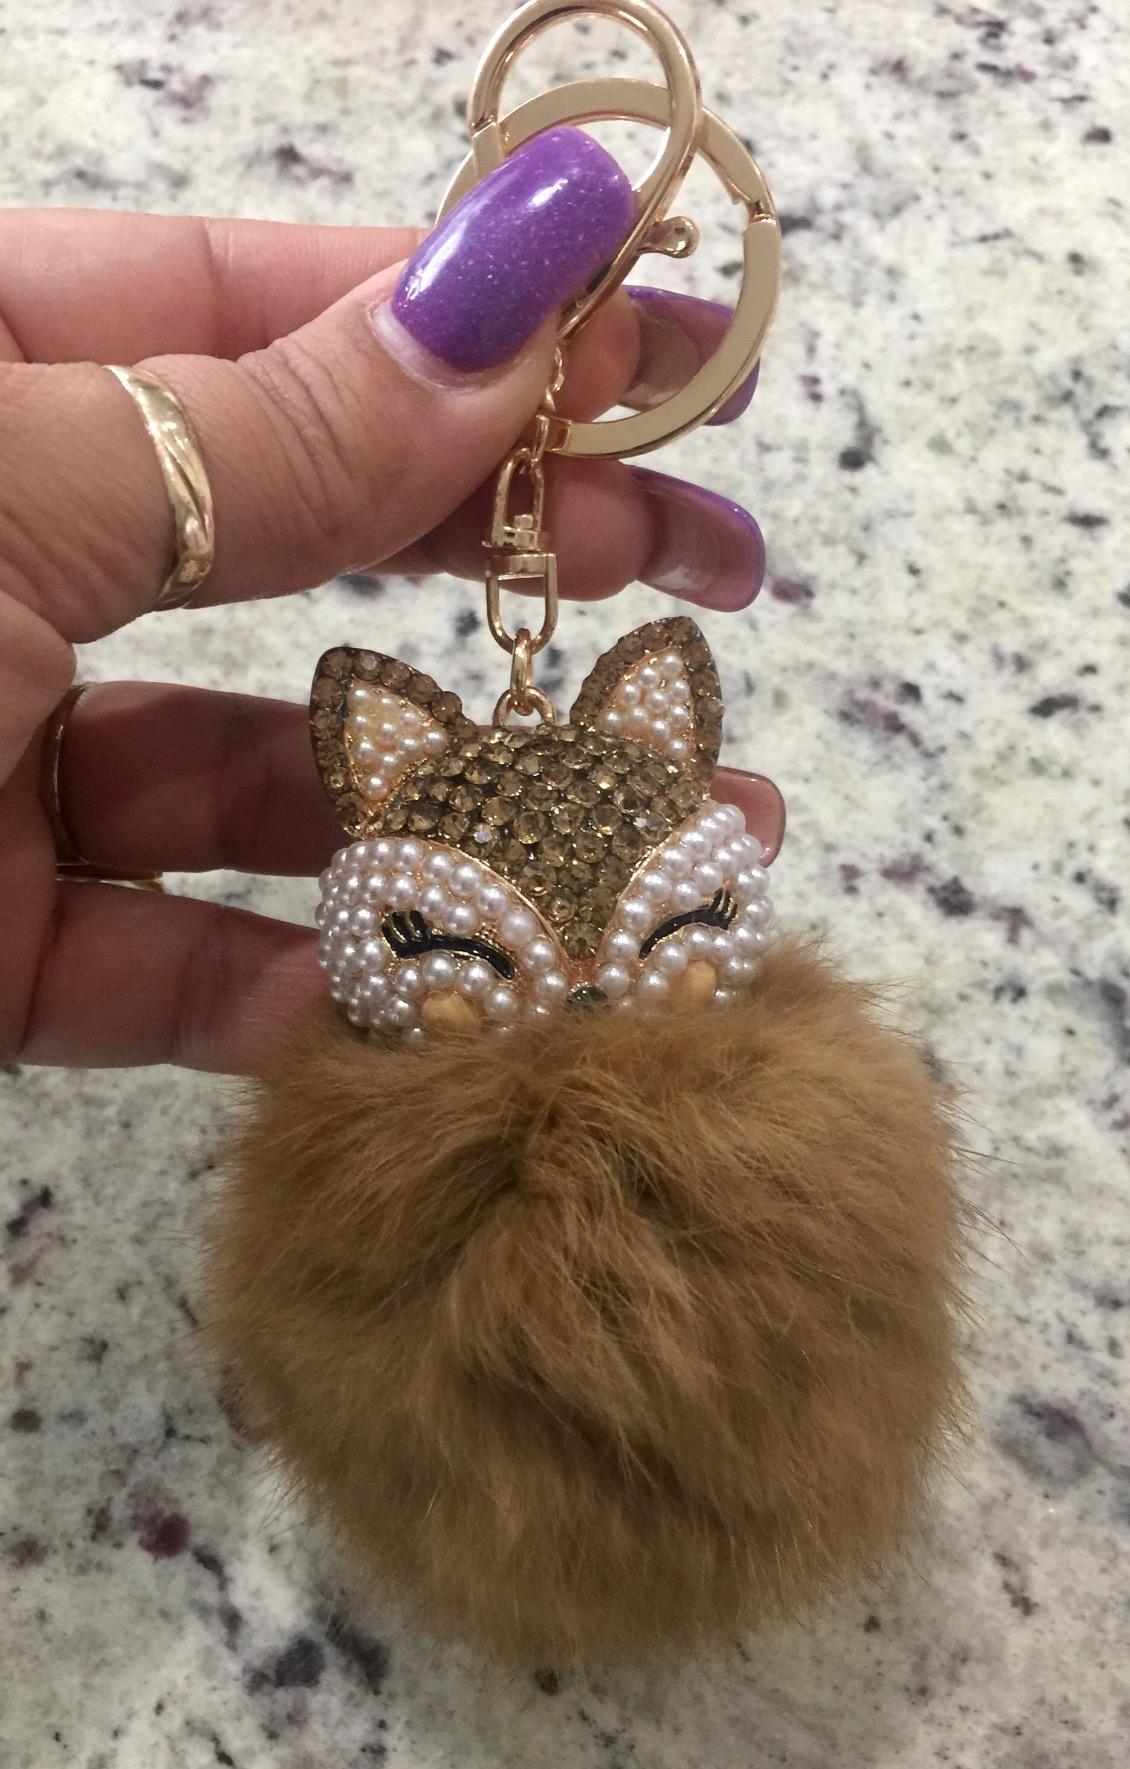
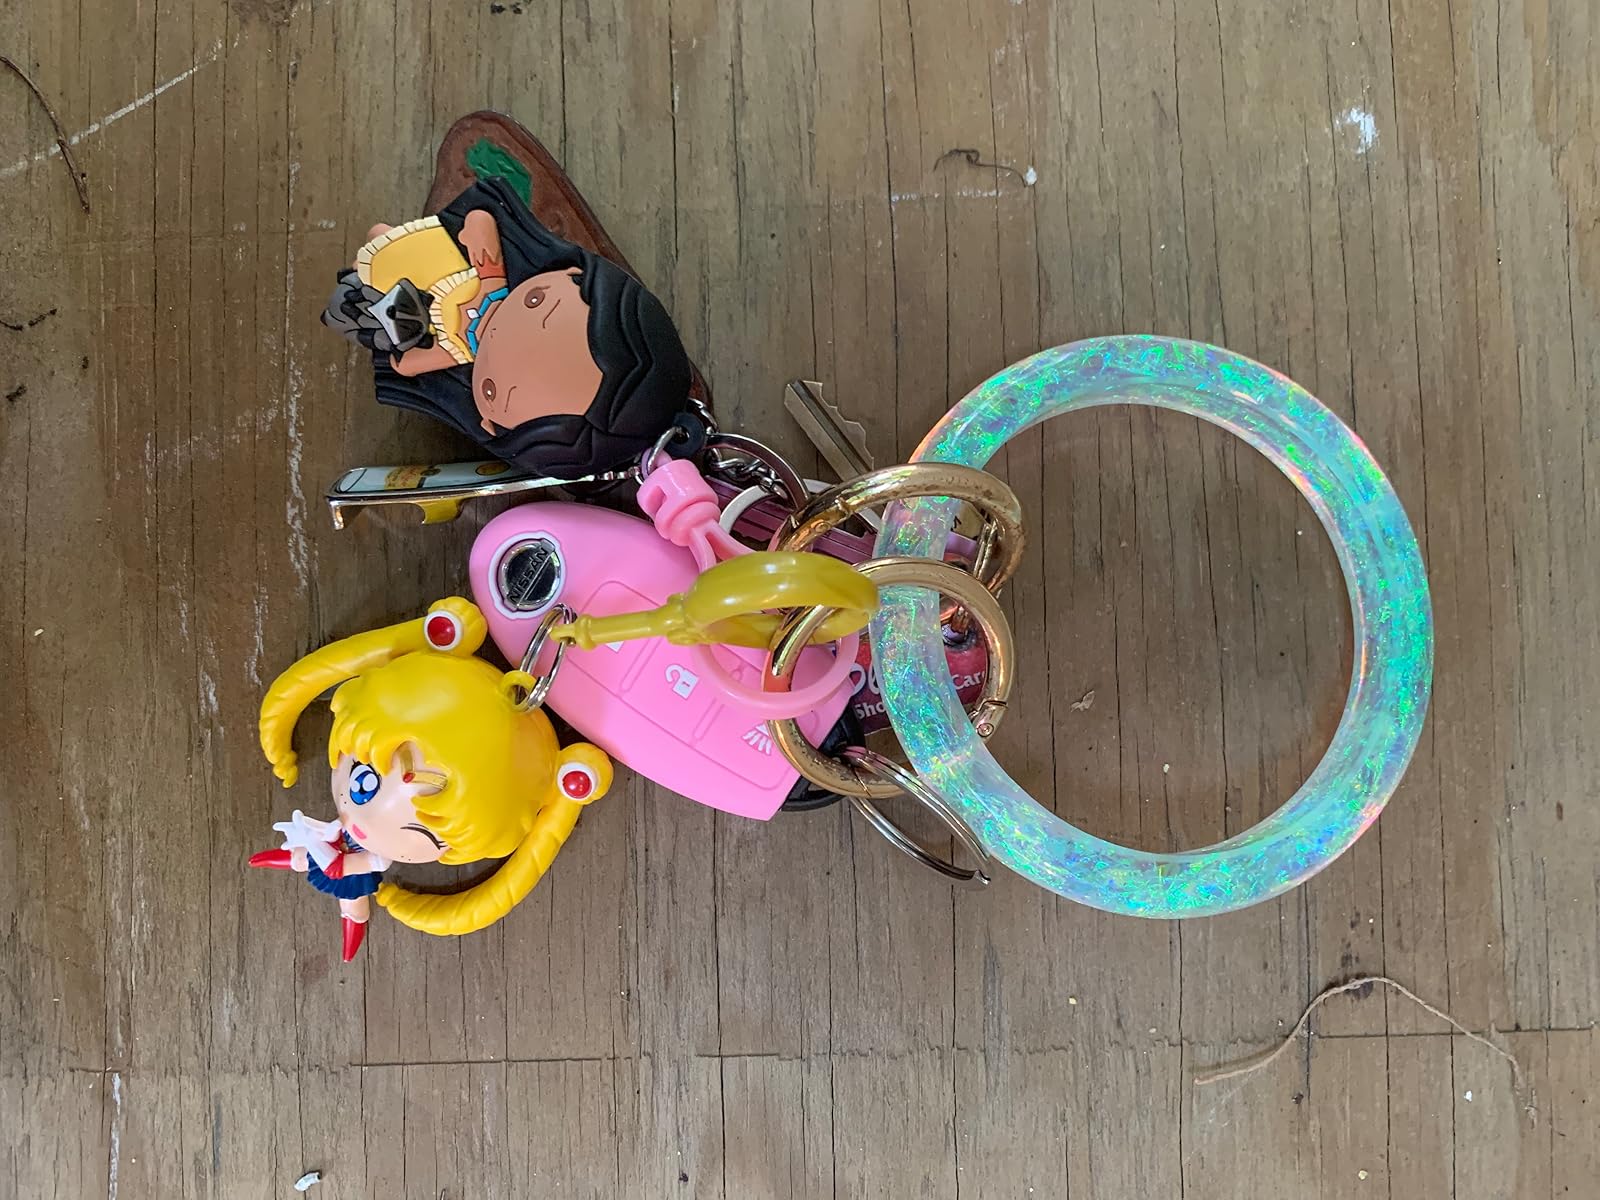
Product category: accessories_keychain
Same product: no